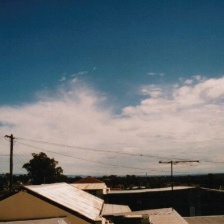
Cloud type: Cirrostratus